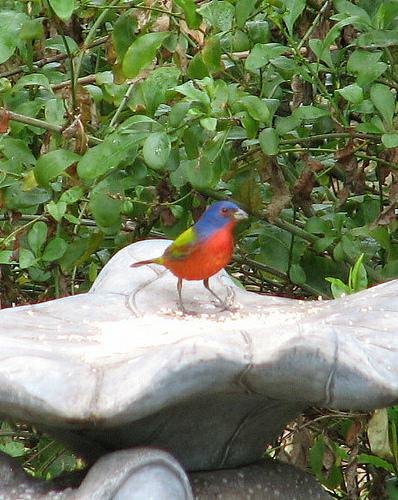
A photo of a painted bunting